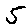
Label: 5